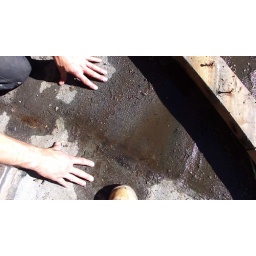
Leaking flat roof - water reservoir beneath